Filter cake

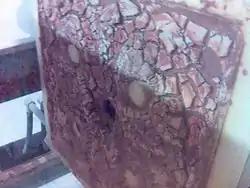
A filter cake

A filter cake is formed by the substances that are retained on a filter. Filter aids, such as diatomaceous earth or activated carbon are usually used to form the filter cake. The purpose is to increase flow rate or achieve a smaller micron filtration. The filter cake grows in the course of filtration, becoming "thicker" as particulate matter and filter aid is retained on the filter.